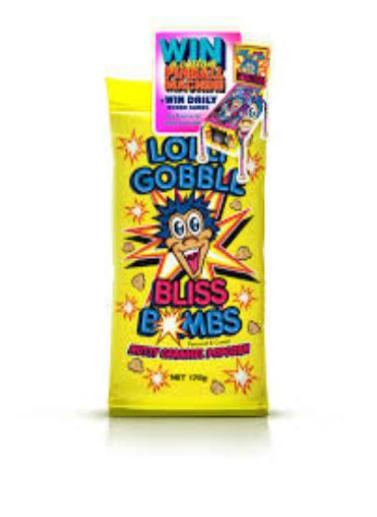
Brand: lolly gobble bliss
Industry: Food